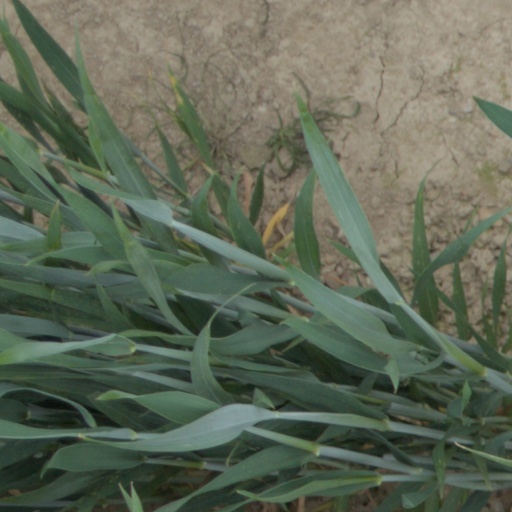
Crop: wheat